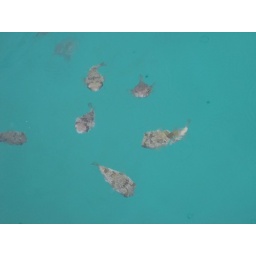
These were swimming around our boat while we were anchored.